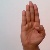
The image shows a hand gesture representing the letter 'B' in Indian Sign Language.